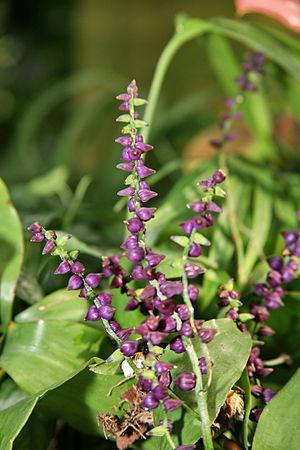
Lymania est un genre de plantes de la famille des Bromeliaceae, endémique de la région de Bahia au Brésil.